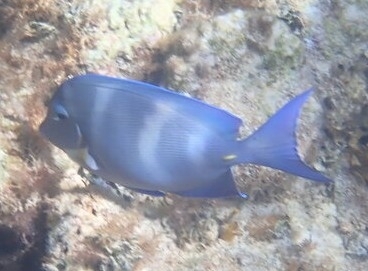
Acanthurus coeruleus (Atlantic Blue Tang)